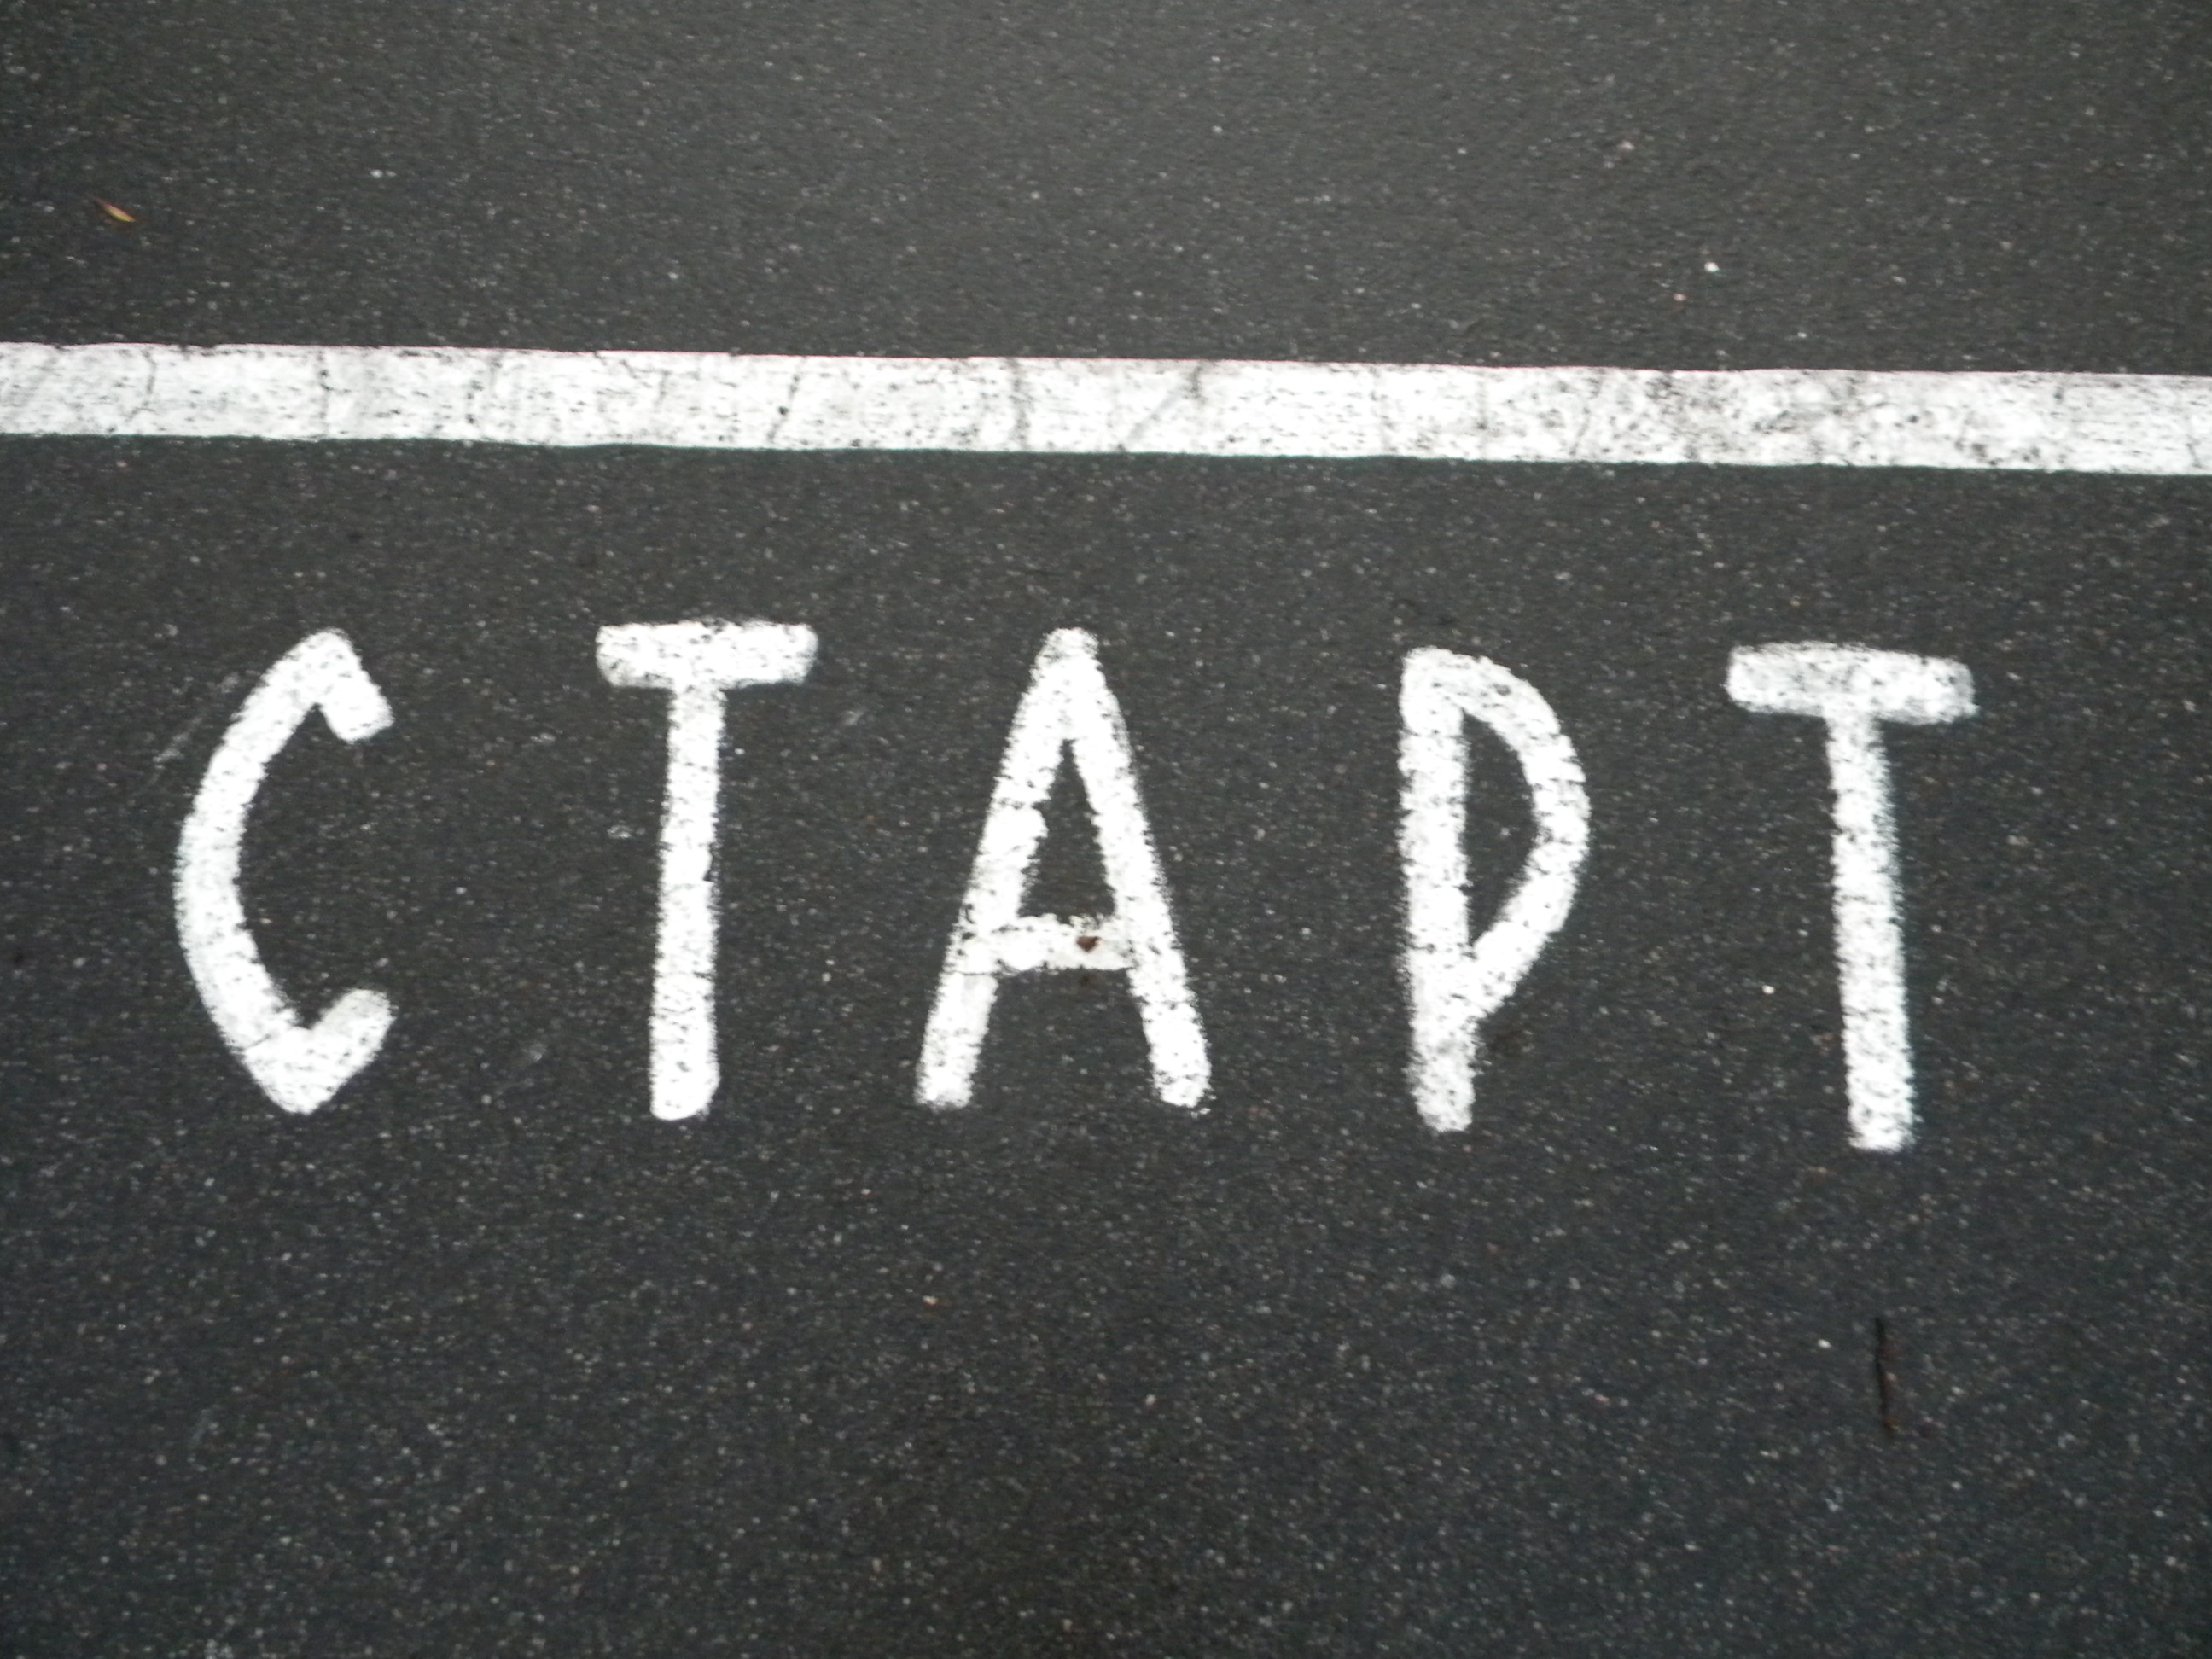
black and white, number, asphalt, sign, line, black, lane, start, font, sports, text, shape, road surface, undertaking, automotive exterior, vehicle registration plate